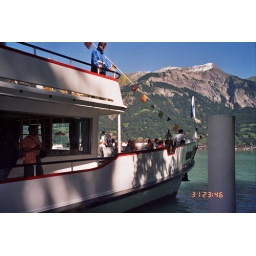
1/9- a ship in Brienz lake